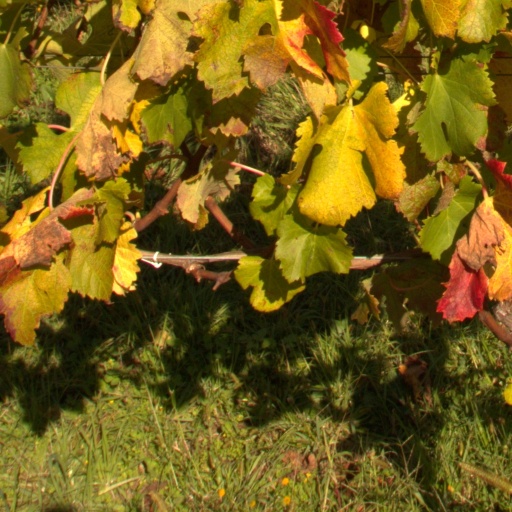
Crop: grape